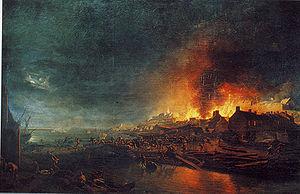
Le siège de Granville s'est déroulé lors de la guerre de Vendée le 14 novembre 1793, lors de l'épisode de la virée de Galerne
La virée de Galerne est une campagne militaire de la guerre de Vendée pendant la Révolution française qui s'est déroulée dans le Maine, en Bretagne, en Normandie et en Anjou.
Jean-François Hue est un peintre français paysagiste des XVIIIᵉ et XIXᵉ siècles.